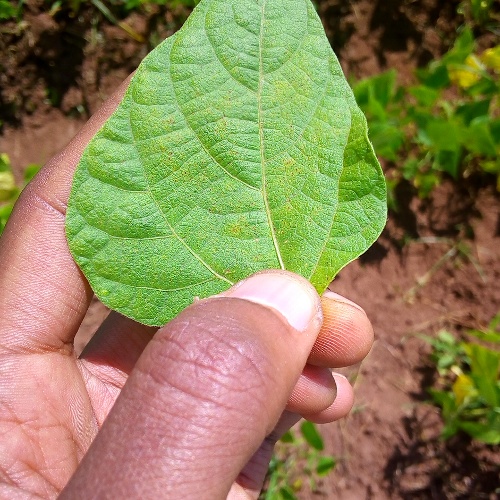
Leaf condition: healthy